Buyan

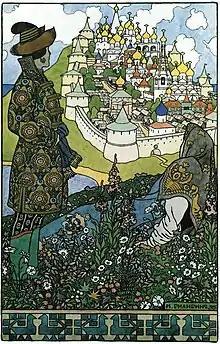
"Buyan Island", by Ivan Bilibin (1905)

In Russian folklore, Buyan, sometimes transliterated as Bujan, is a mysterious island in the ocean with the ability to appear and disappear with the tide. The island is found in "byliny" and "skazki". It gained wider recognition after appearing in Alexander Pushkin's "The Tale of Tsar Saltan".